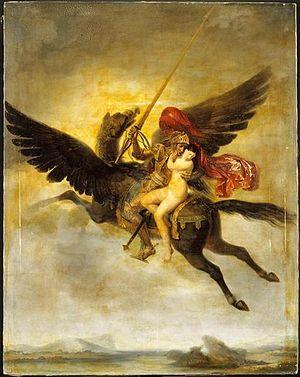
Un cheval ailé est un cheval possédant une paire d'ailes, généralement à plumes et inspirées de celles des oiseaux. Cette forme fantastique et imaginaire du cheval est présente depuis la plus haute Antiquité dans l'art et les récits de mythes, de légendes, différentes religions, et les traditions du folklore populaire. Originaire du Proche-Orient ancien, le cheval ailé arrive en Europe avec le Pégase de la mythologie grecque. Il est très présent dans la mythologie arabe, et en Inde, tant dans les traditions hindouistes que le bouddhisme. Il est attesté en Chine, chez les Étrusques, en France dans le folklore du Jura, en Corée avec Chollima, en Afrique et en Amérique du Nord.